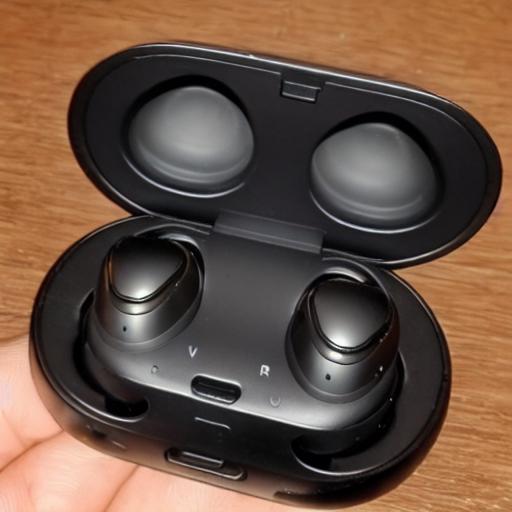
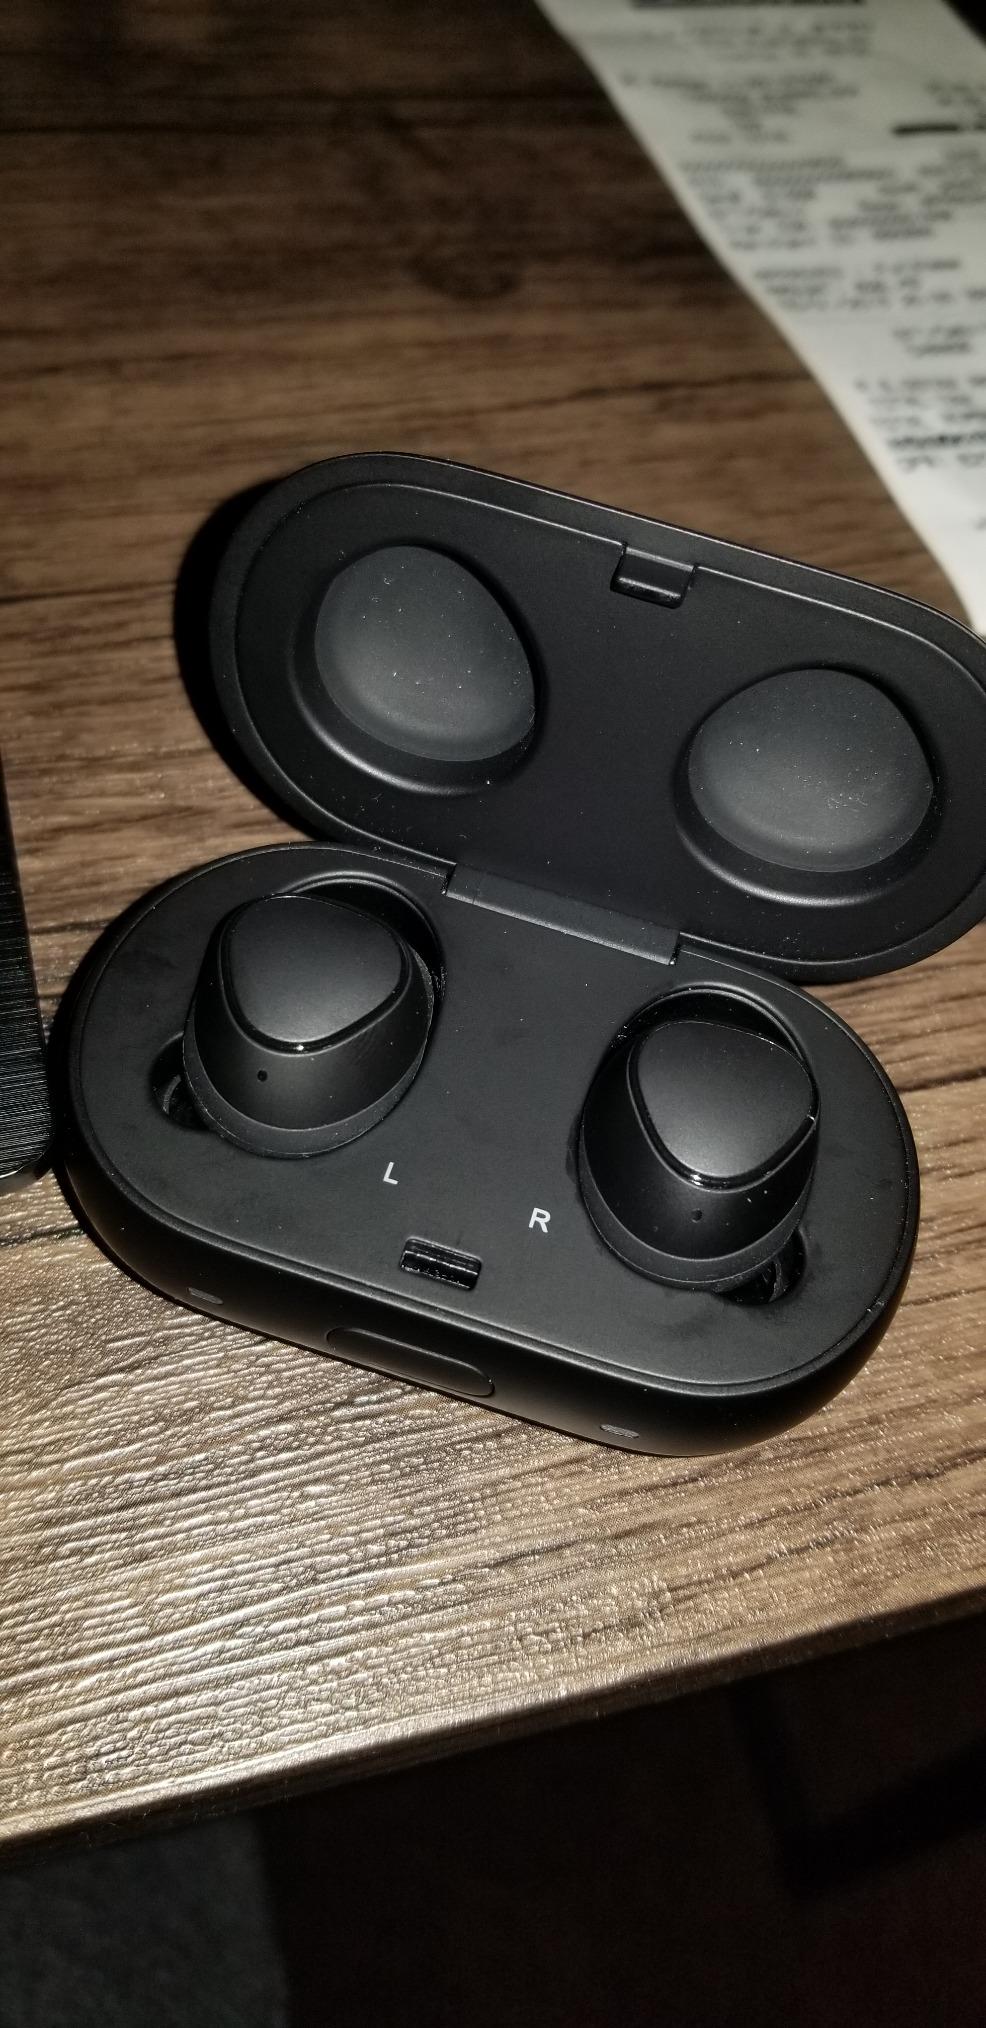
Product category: earbuds
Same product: no